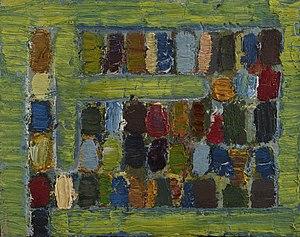
Jean-Michel Coulon, est un peintre français de la Nouvelle École de Paris qui a la particularité d'avoir gardé son œuvre — plus de 900 tableaux — presque secrète pendant la grande majorité de sa vie d'artiste. Il expose en 1949 et 1950 à la galerie Jeanne Bucher à Paris puis en 1971 à Bruxelles.